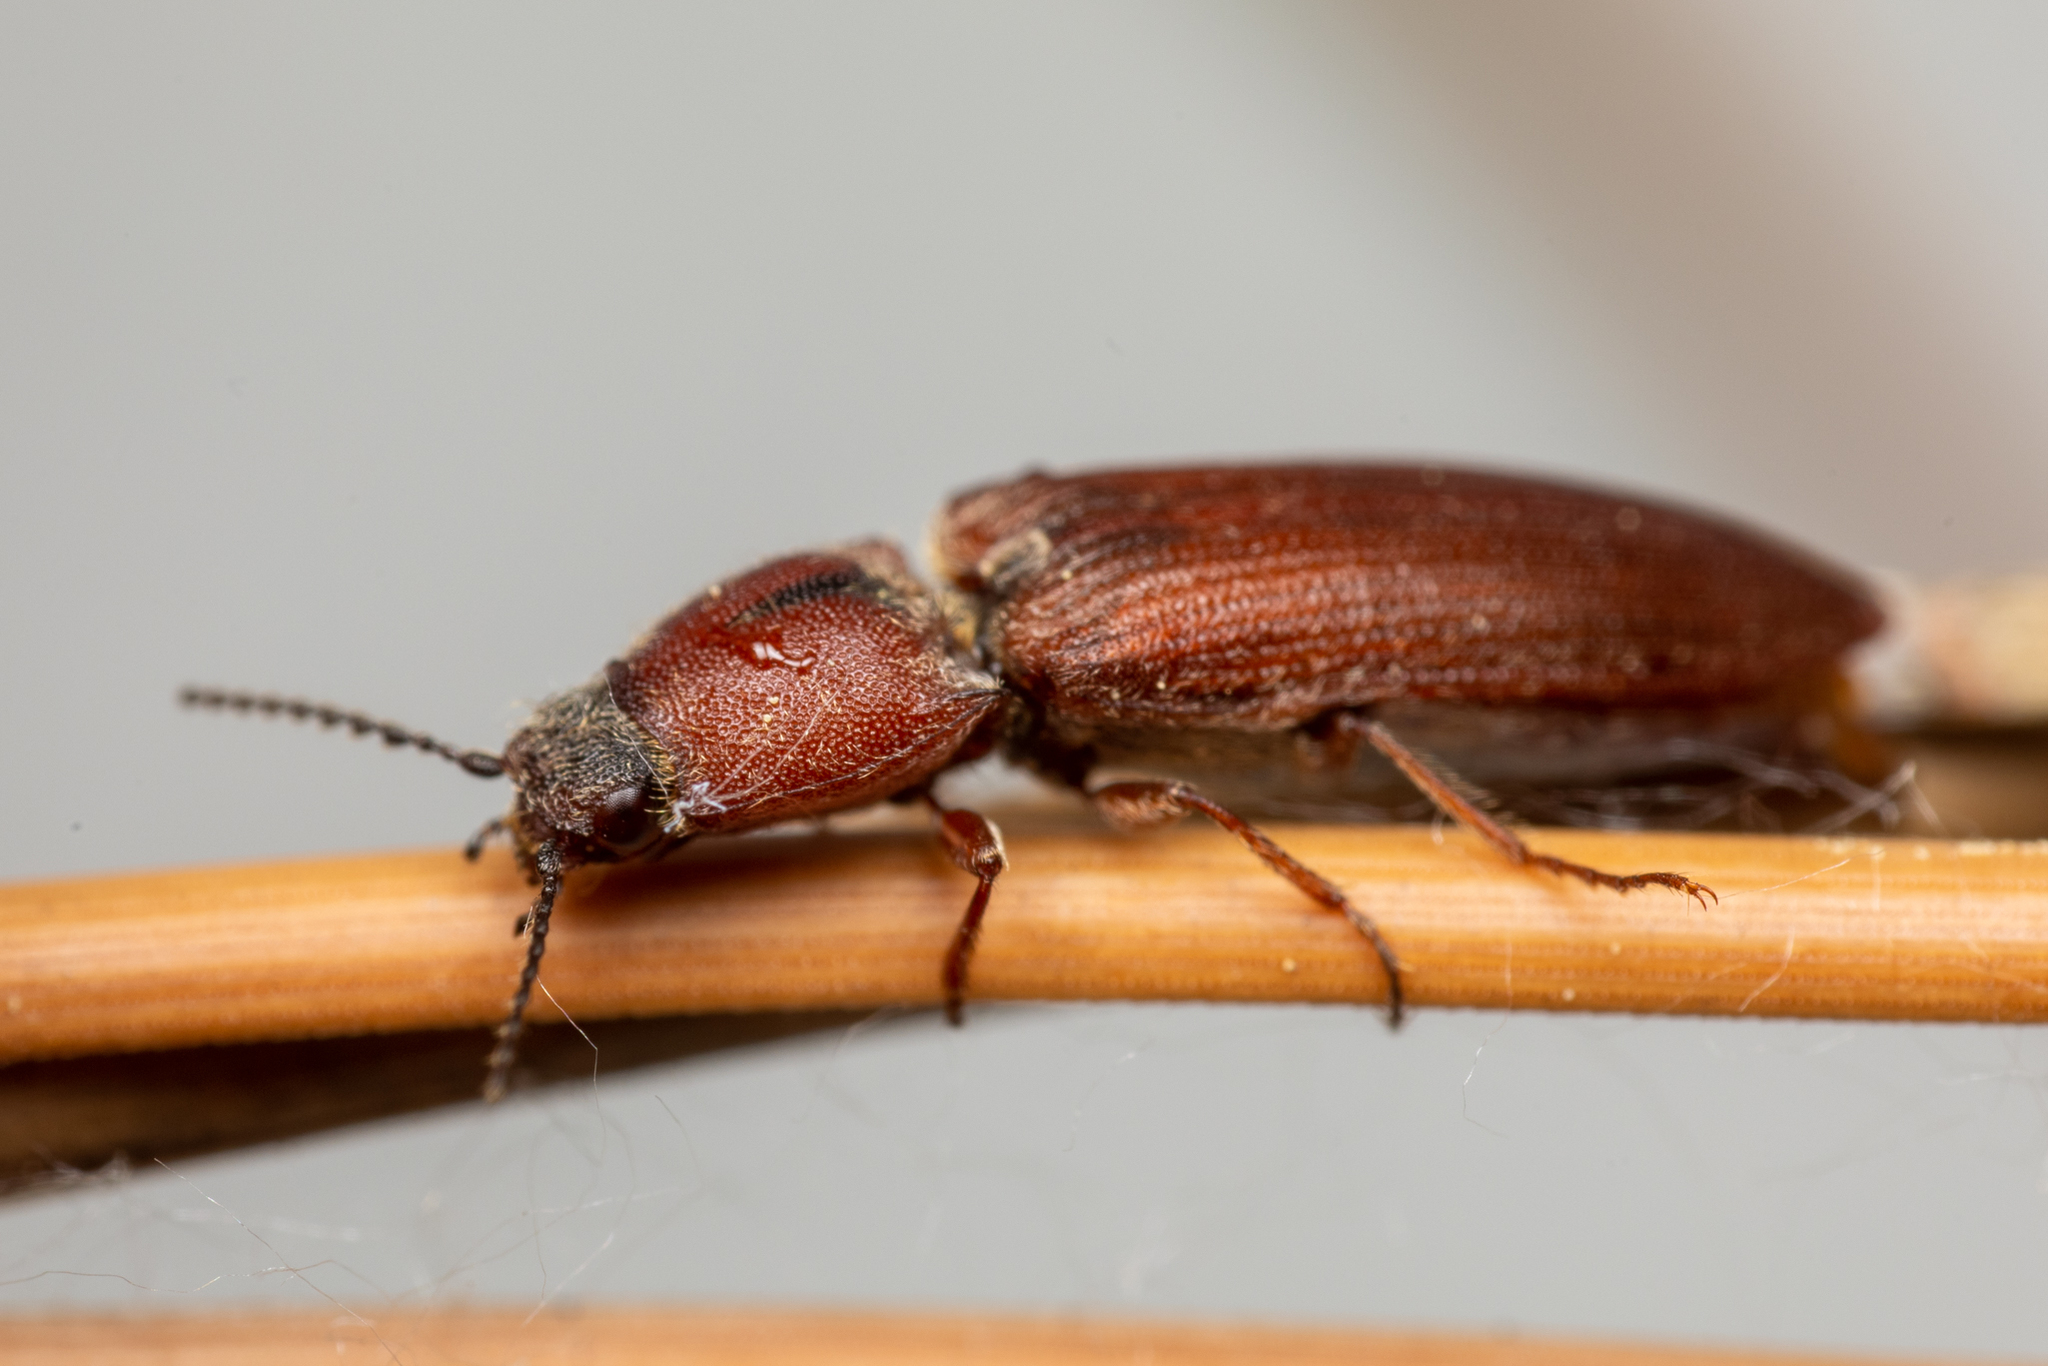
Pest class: clickbeetles_wireworms